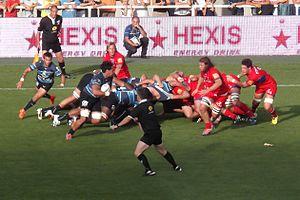
MHR-Grenoble, 23 août 2014.
Le championnat de France de rugby à XV 2014-2015 ou Top 14 2014-2015 est la cent-seizième édition du championnat de France de rugby à XV. Elle oppose les quatorze meilleures équipes de rugby à XV françaises. Le championnat se déroule un an avant la Coupe du monde de rugby à XV 2015 qui aura lieu en Angleterre.